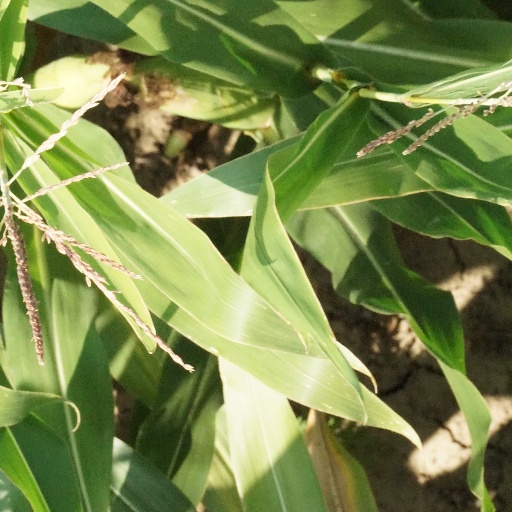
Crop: maize; corn